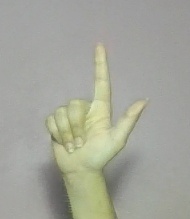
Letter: laam